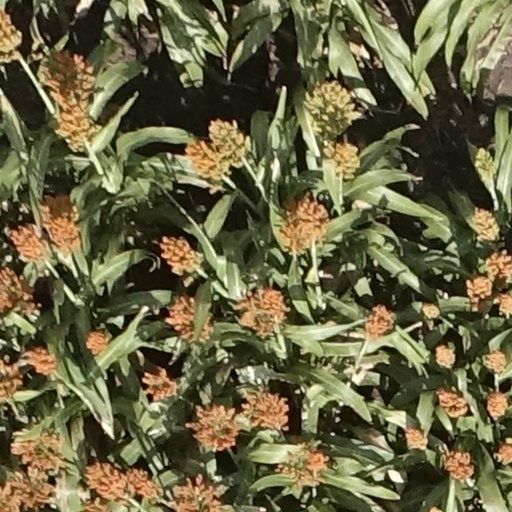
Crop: sorghum